Jimmy Garoppolo

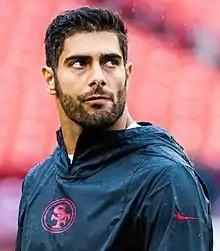
Garoppolo in 2019

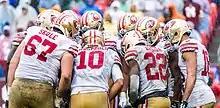
Garoppolo (#10) in a rainy game against the Washington Redskins in 2019

Garoppolo returned from his injury in time for the season-opening 31–17 road victory over the Tampa Bay Buccaneers. In that game, Garoppolo threw for 166 yards, a touchdown, and an interception. In the next game against the Cincinnati Bengals, Garoppolo threw for 297 yards, three touchdowns, and an interception during the 41–17 road victory.